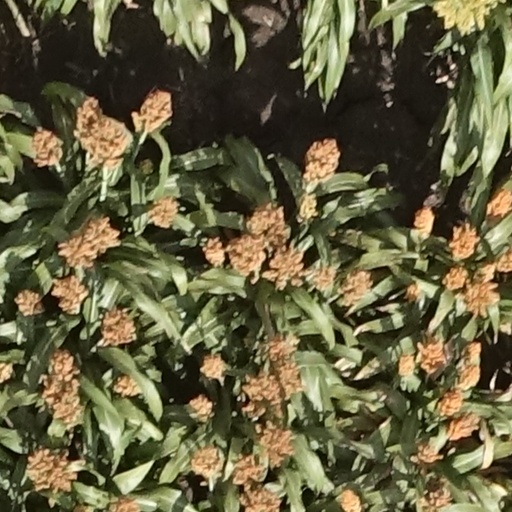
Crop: sorghum